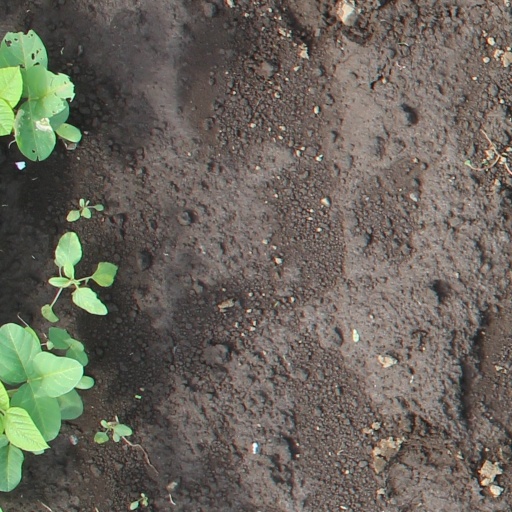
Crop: soybean